Hale (Martian crater)

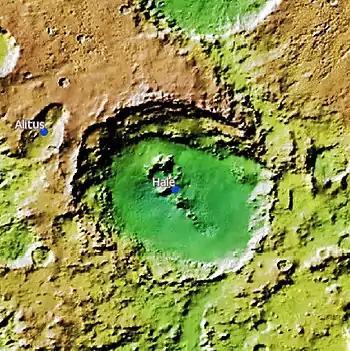
Topographic map of Hale Crater

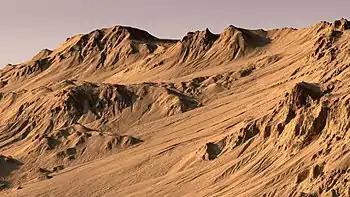

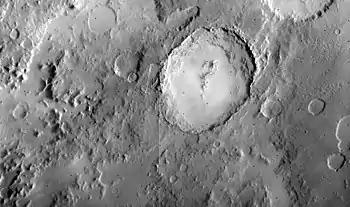
Viking Orbiter 1 mosaic with Hale at center

Hale is a crater at 35.7°S, 323.4°E on Mars, just north of Argyre basin. The crater is in the Argyre quadrangle. It was named after American astronomer George Ellery Hale.